Eaton's Corrasable Bond

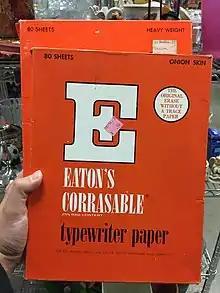

Because the coated surface does not absorb ink, documents printed on erasable paper are prone to smudging. Since the coating is intended to be easily removed by friction, the typed pages are not very durable. Under some storage conditions, the coating can cause pages to stick together. Erasable paper is not suitable for legal documents or archival records. It was available in a number of thicknesses.